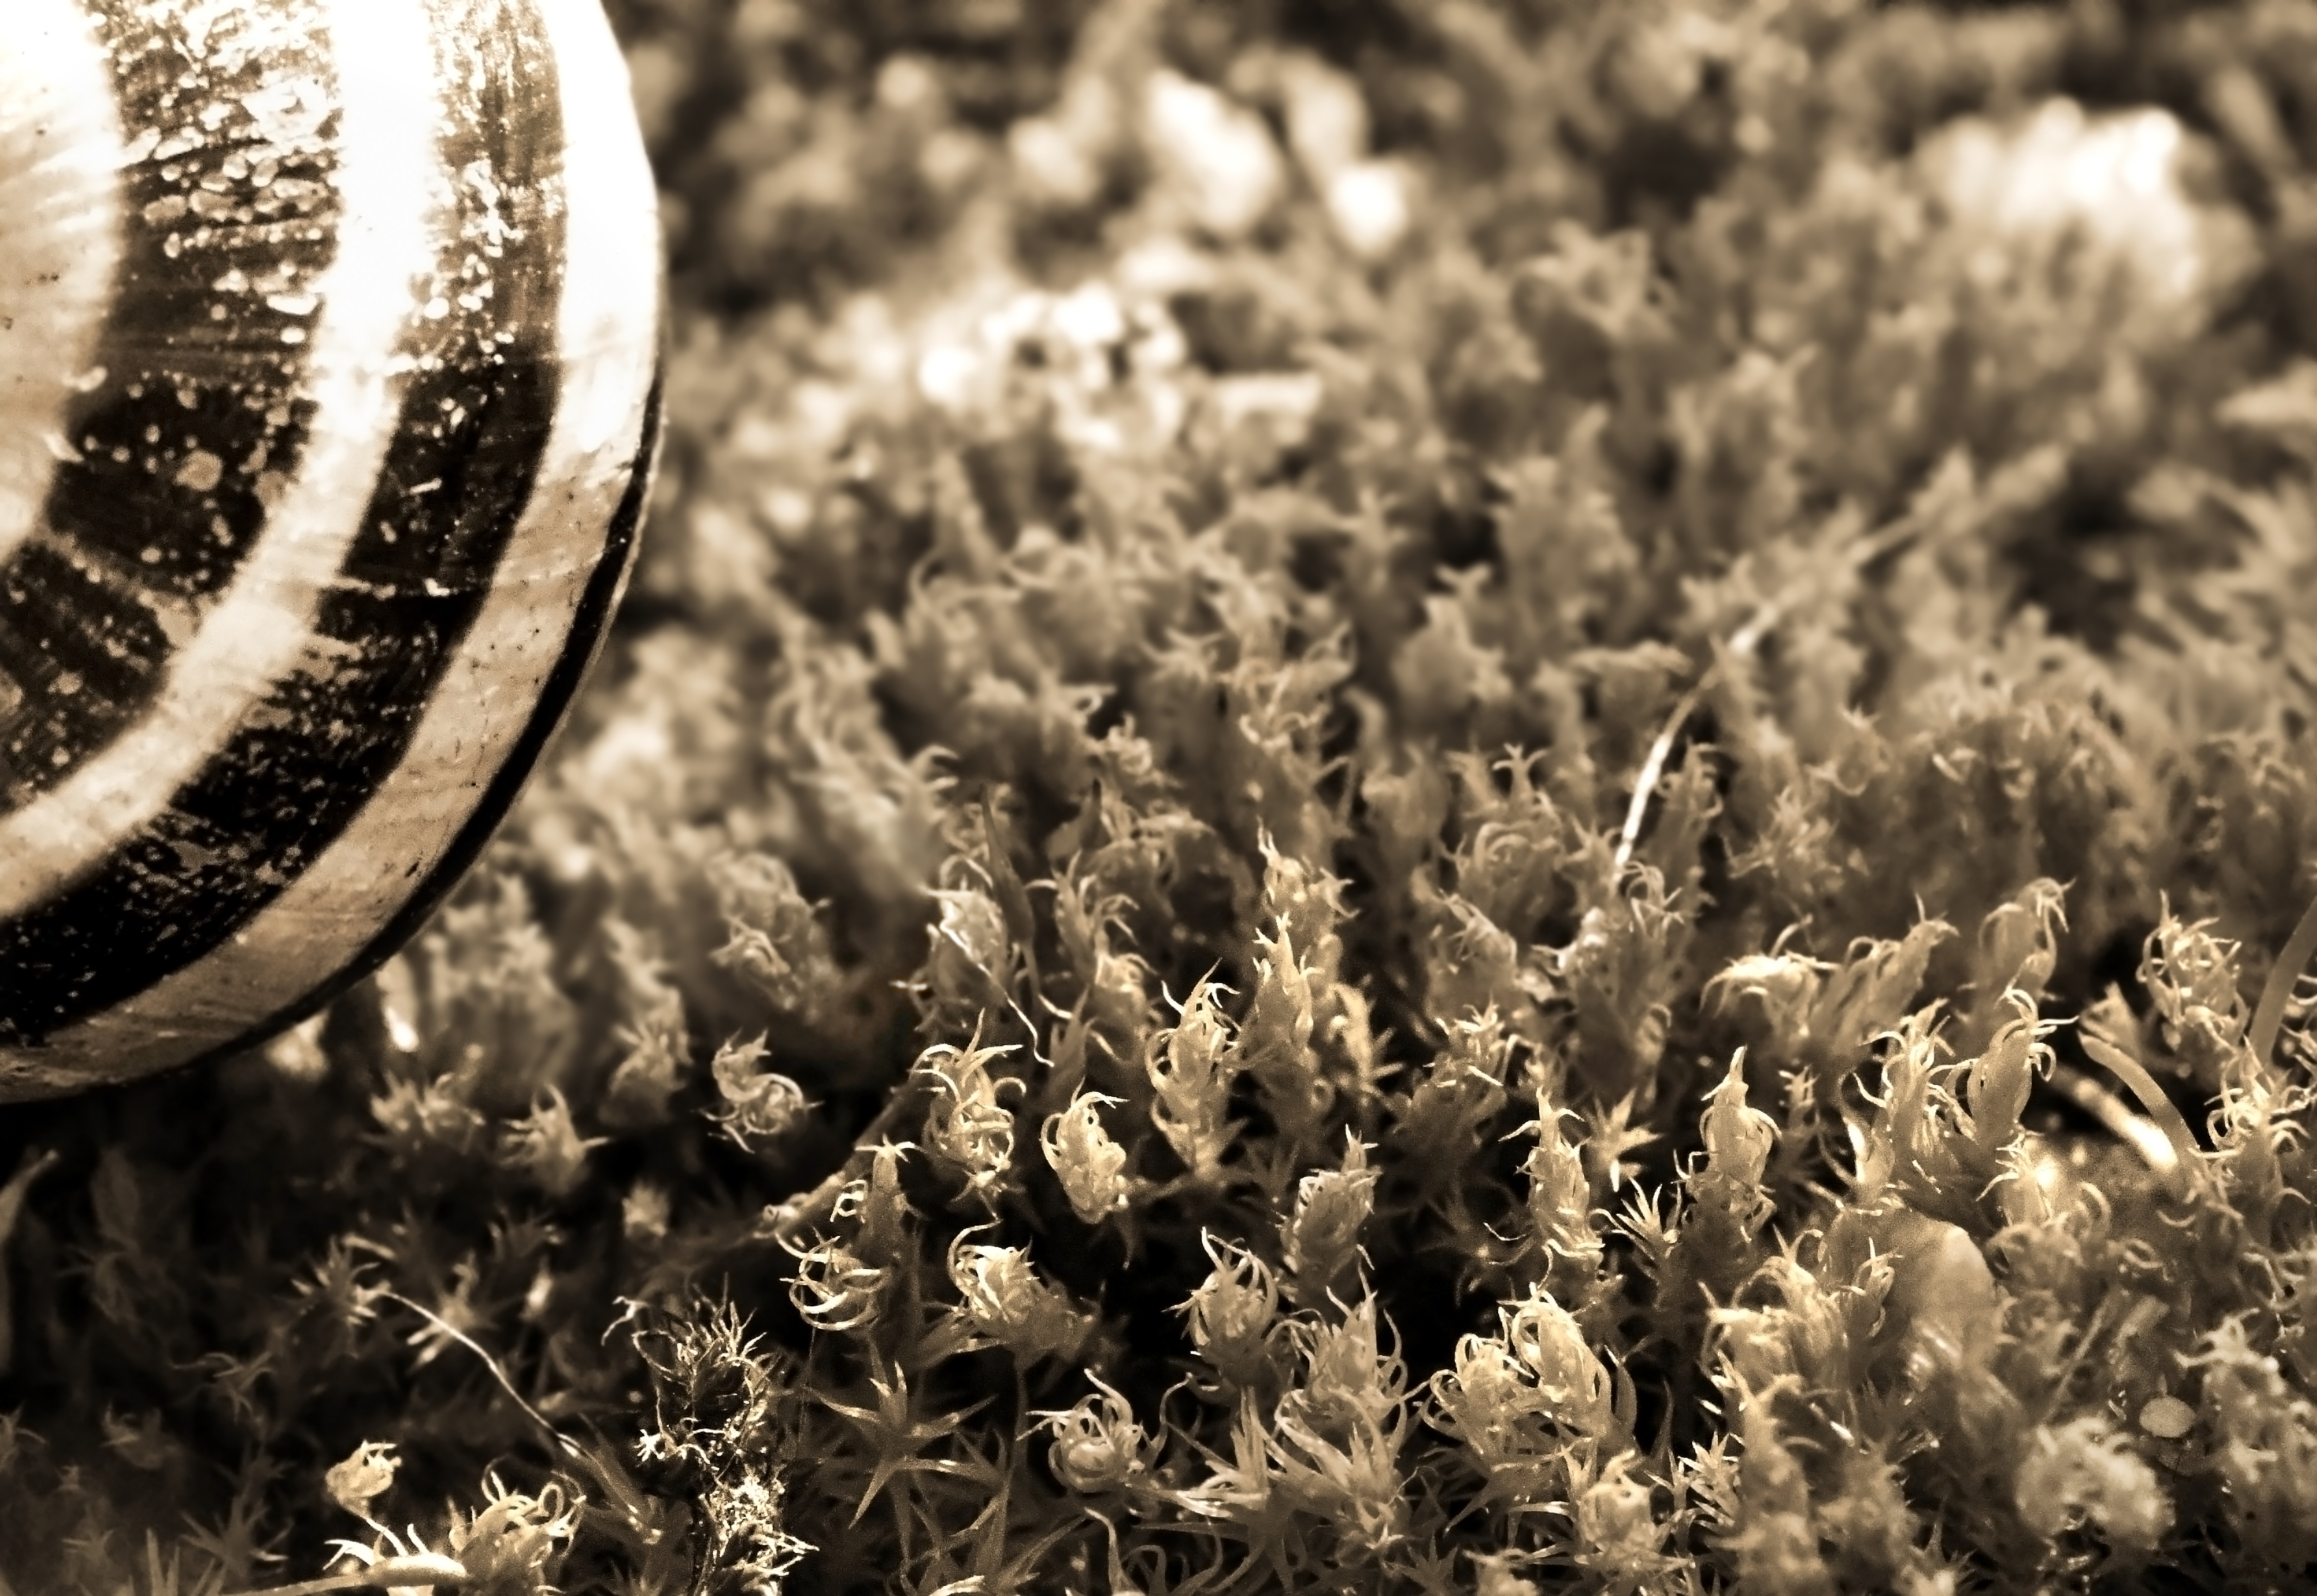
shells, snails, sepia, marks, lines, monochrome, close up, grass, macro photography, leaf, photography, black and white, plant, organism, stock photography, tree, still life photography, landscape, plant stem, monochrome photography, flower